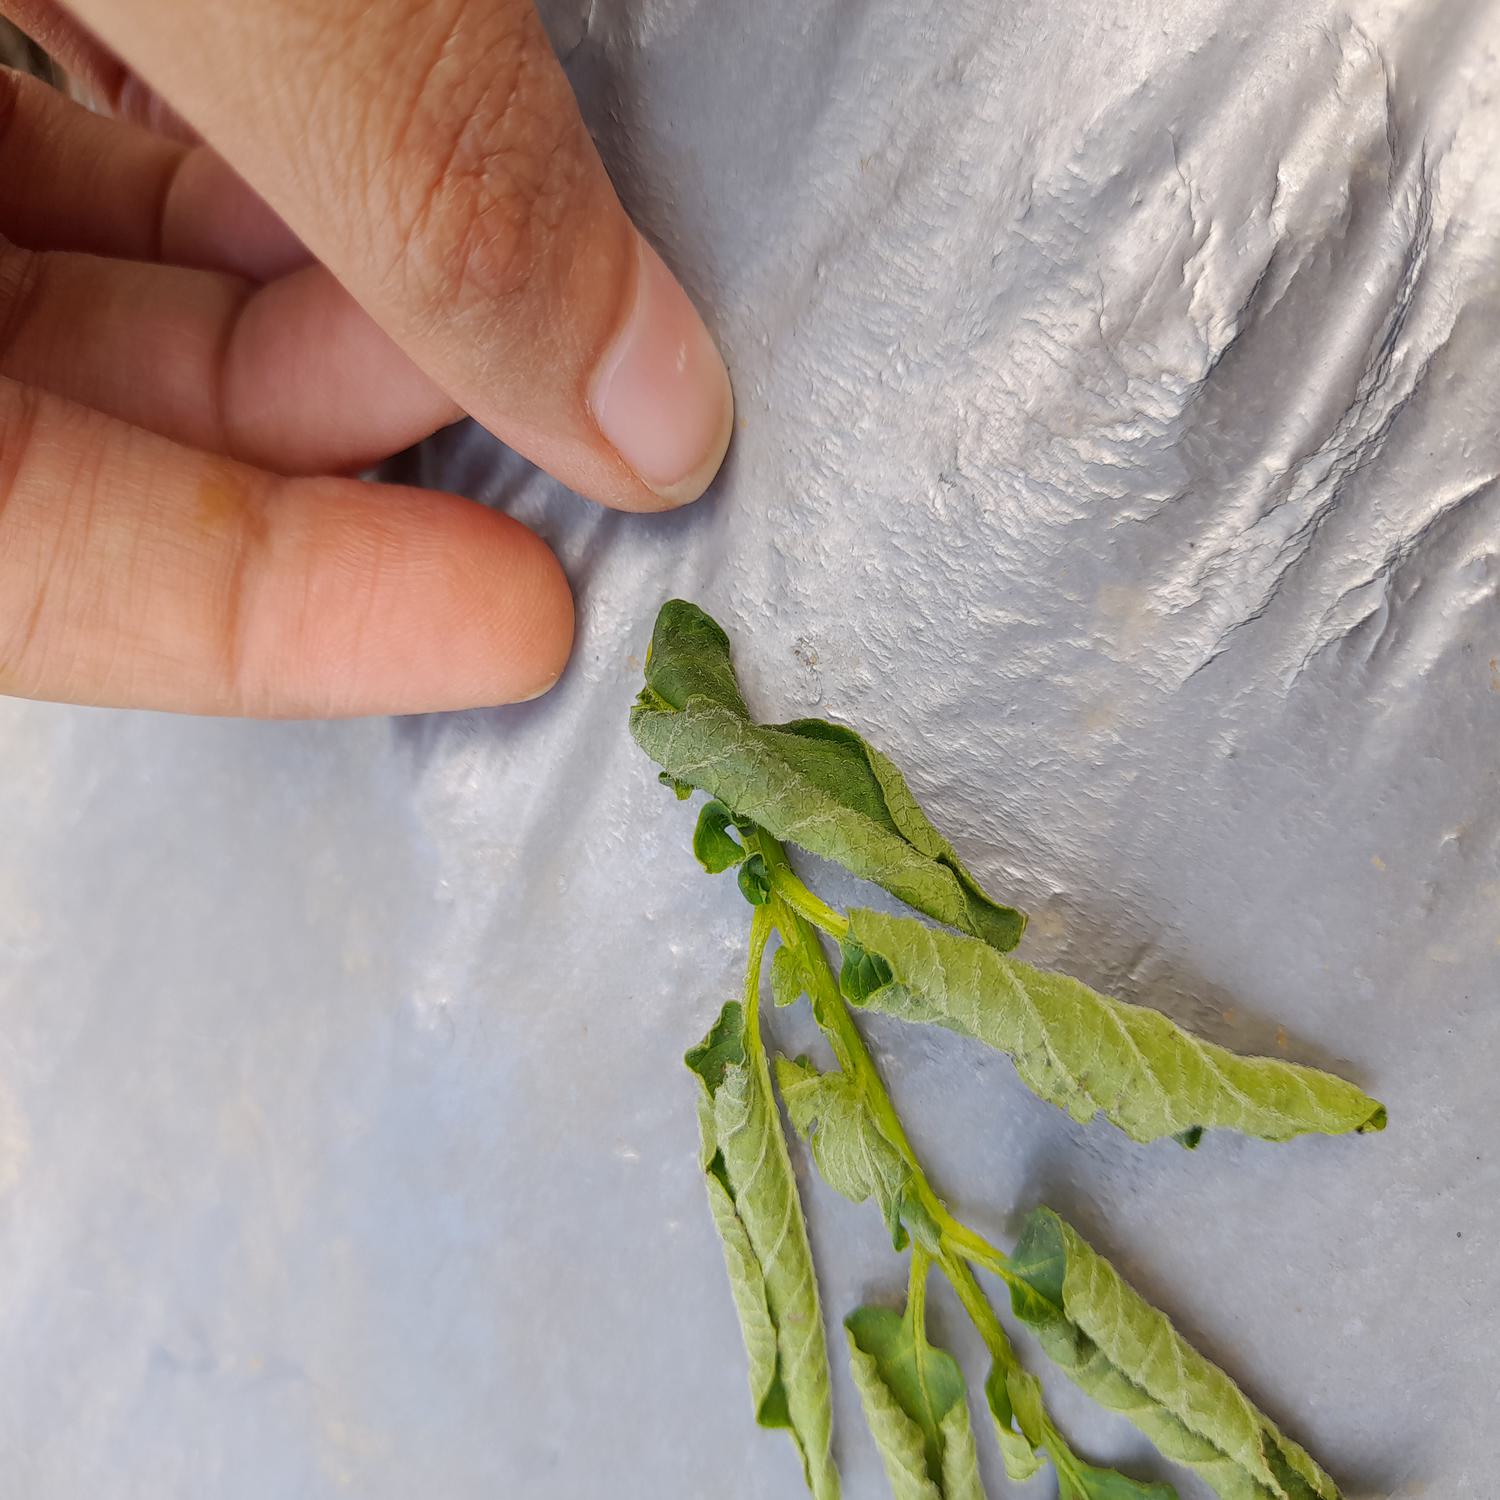
Label: Bacteria